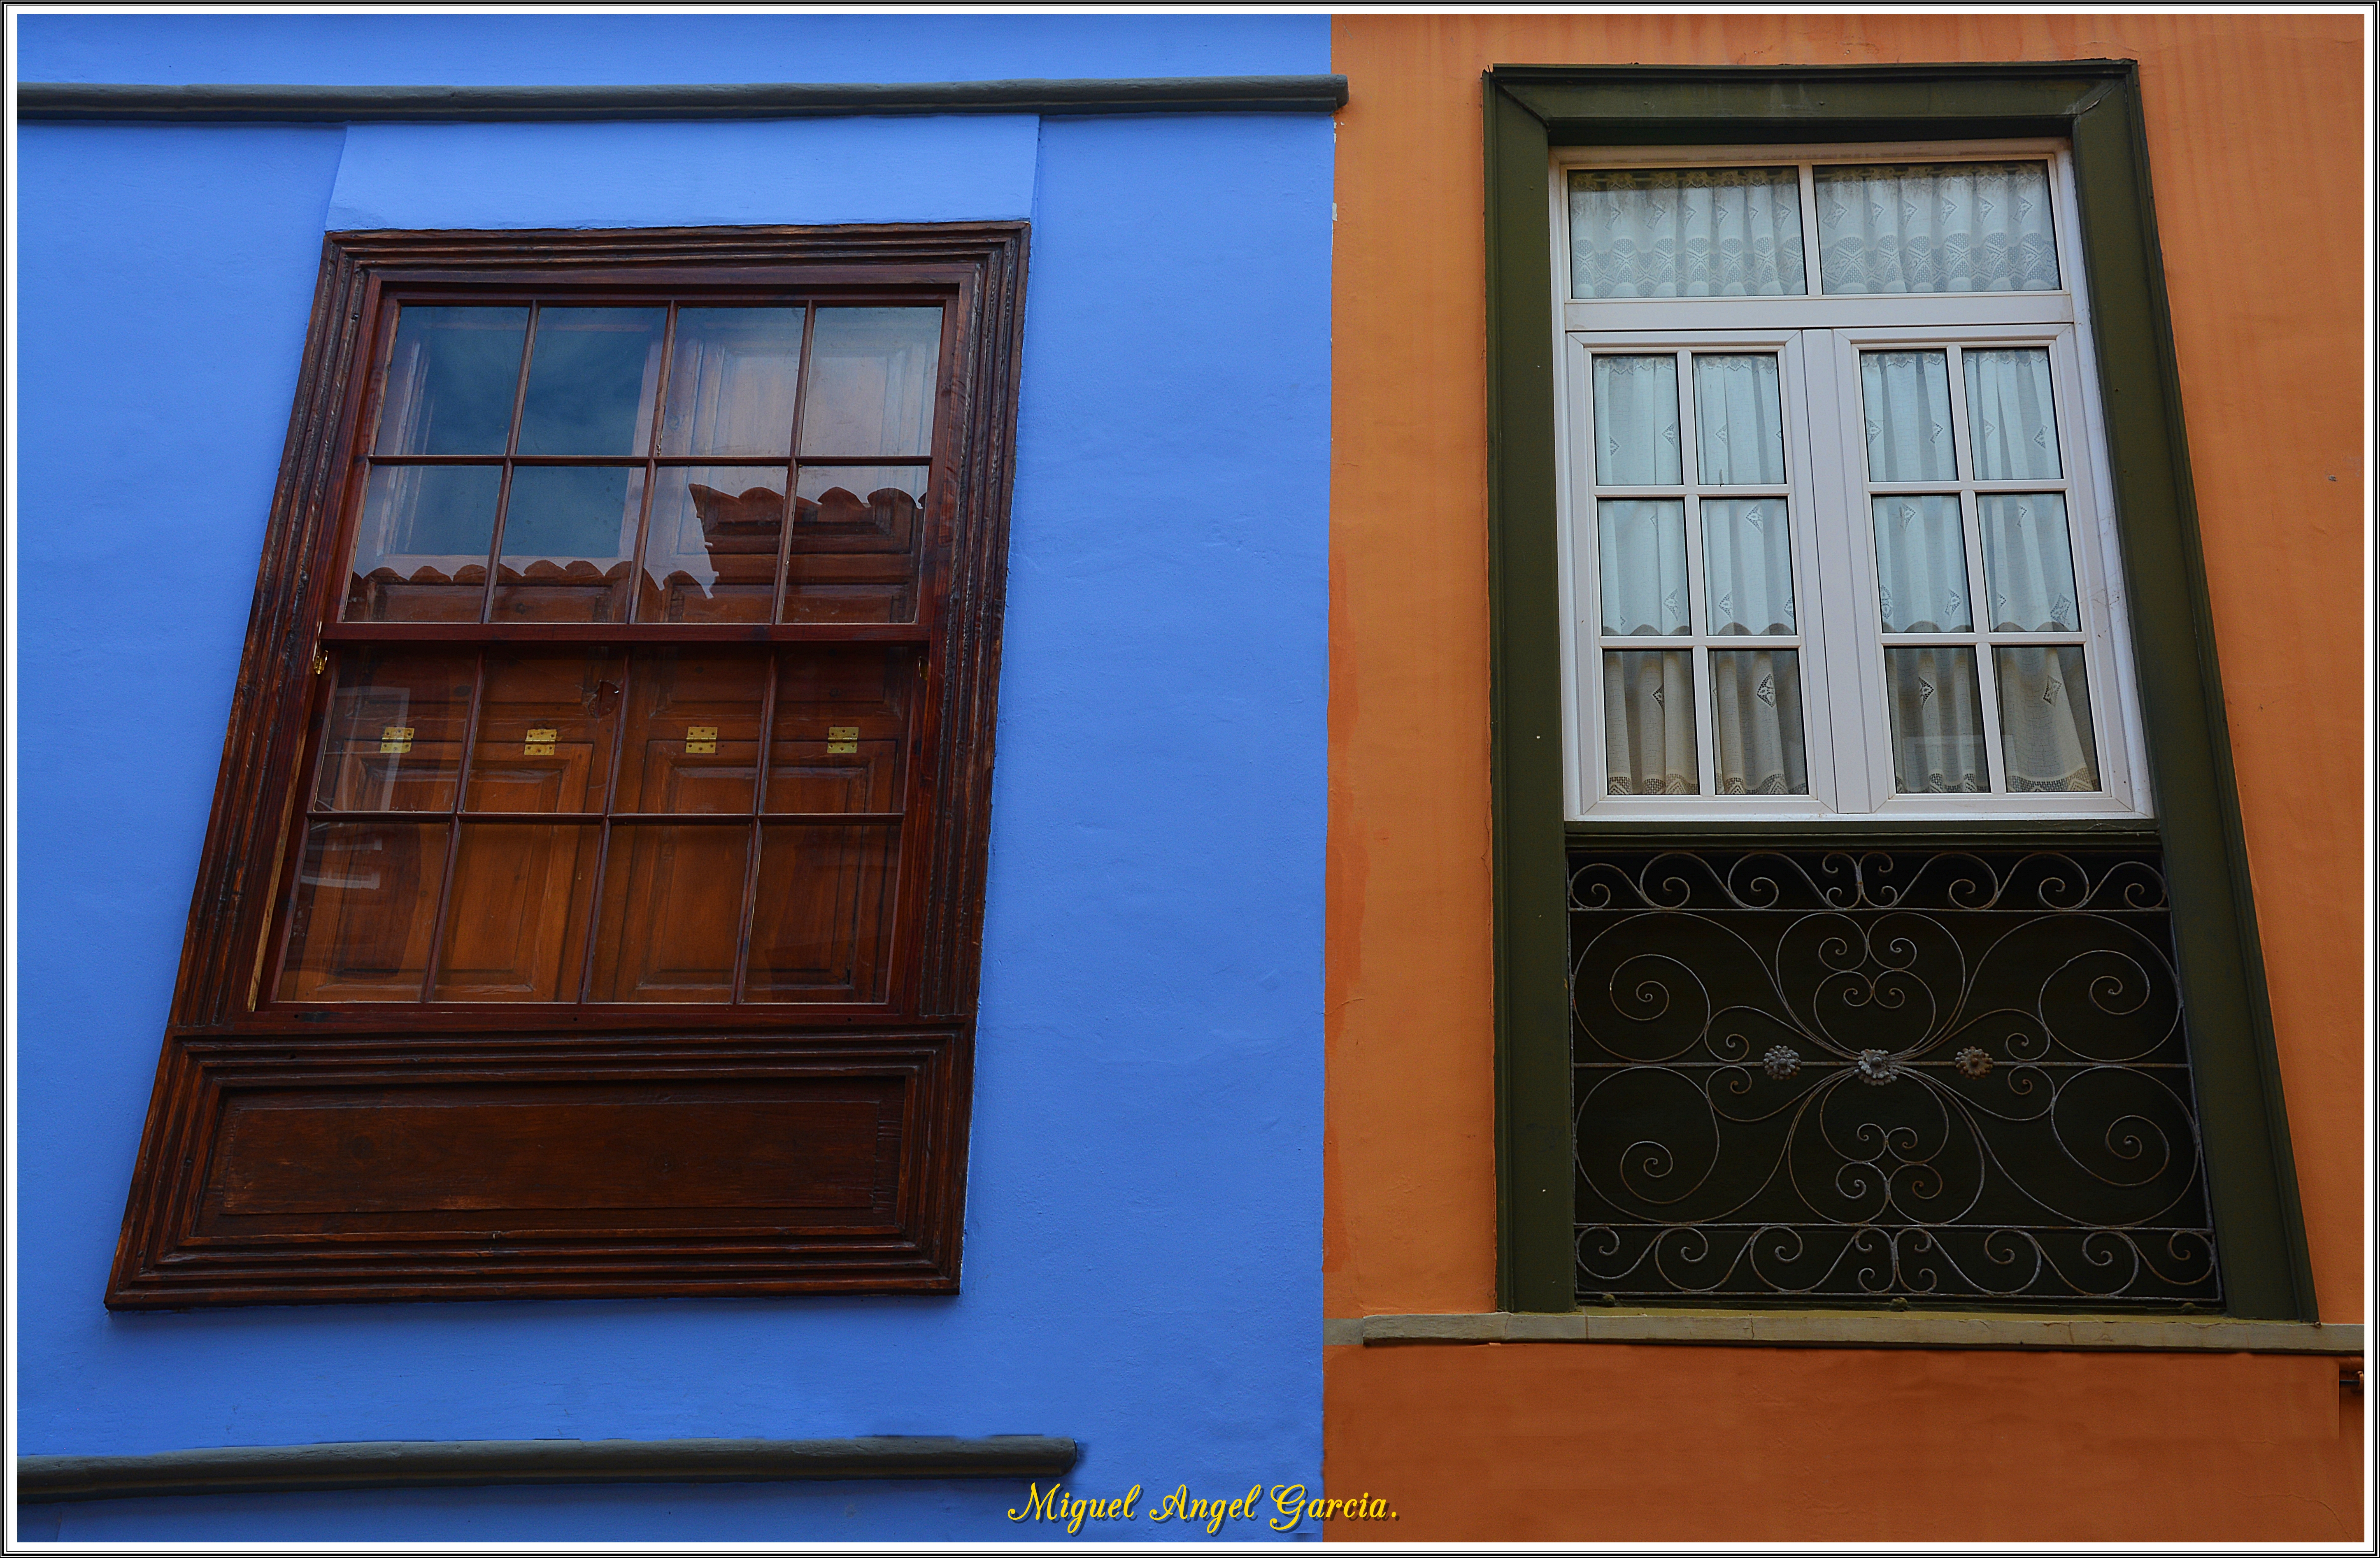
architecture, wood, house, window, home, color, facade, property, blue, door, interior design, ventanas, tenerife, miguel, magarciafranco, lalaguna, sancristobaldelalaguna, window covering, sash window